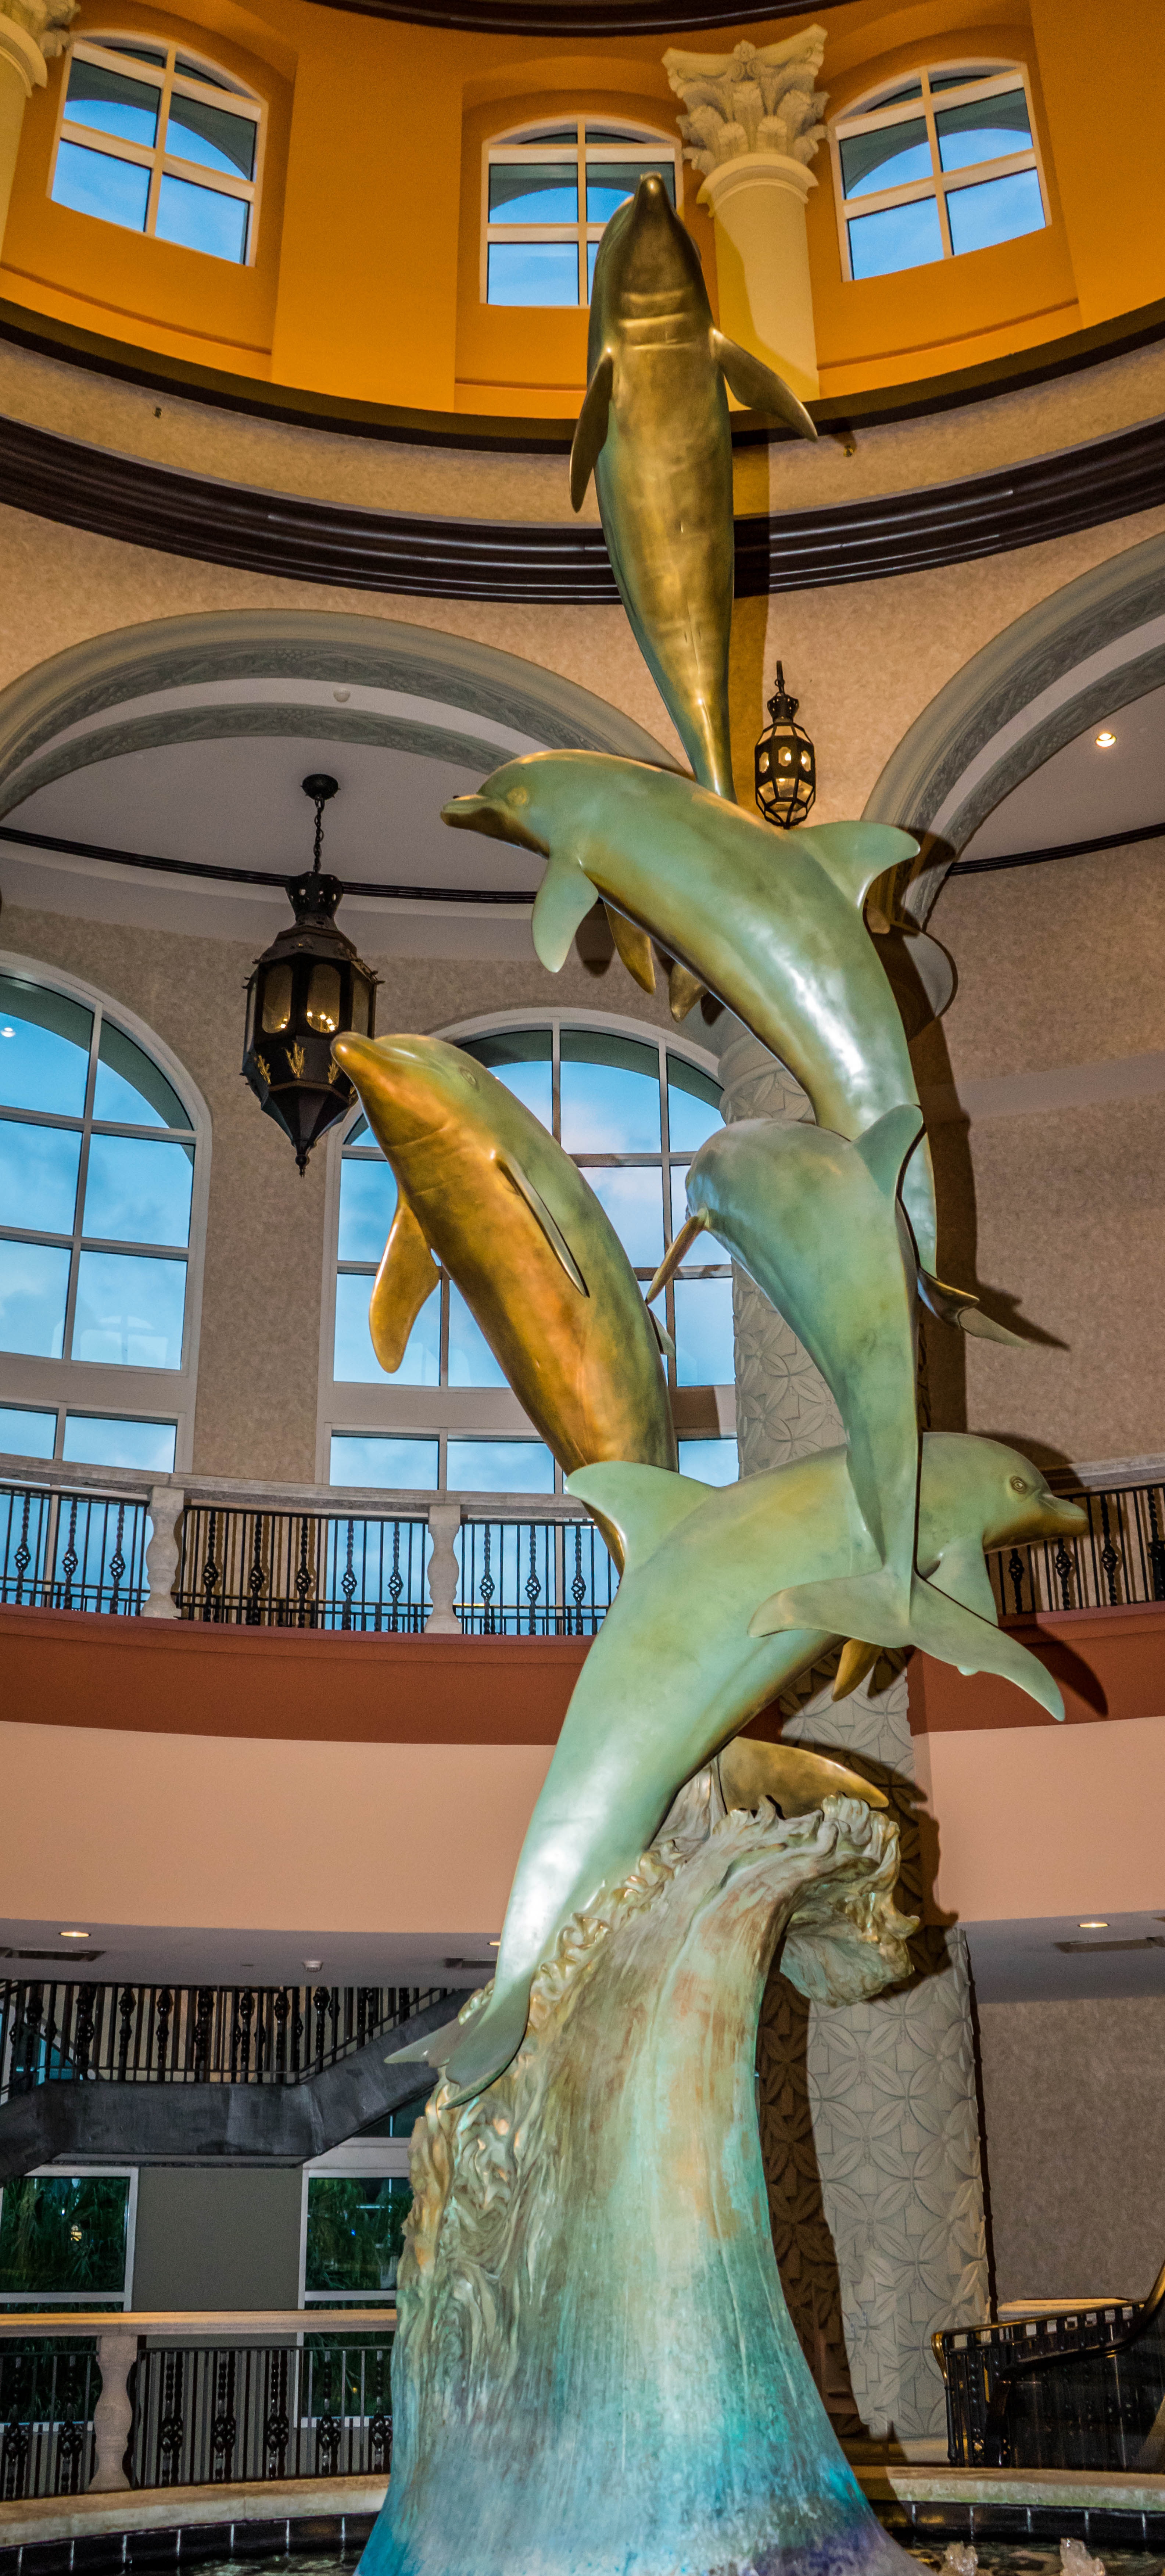
statue, color, tourism, sculpture, art, fountain, dolphins, florida, gaylord palms